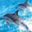
Label: dolphin